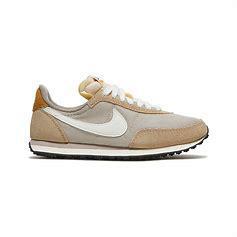
Brand: Nike
Model: Waffle 2